Tanah Merah, Singapore

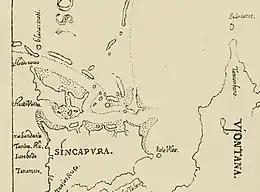
Tanamera (bottom left) marked in this 1604 map of Singapore by Godinho de Erédia. The map is orientated with the South towards the top left.

The name "Tanah Merah" appears in the seventeenth century (1604) map by Manuel Godinho de Erédia on Singapore, written as "Tana Mera". This place name is likely to have been an important reference point for the "orang laut" (sea people) in their activities in the region.